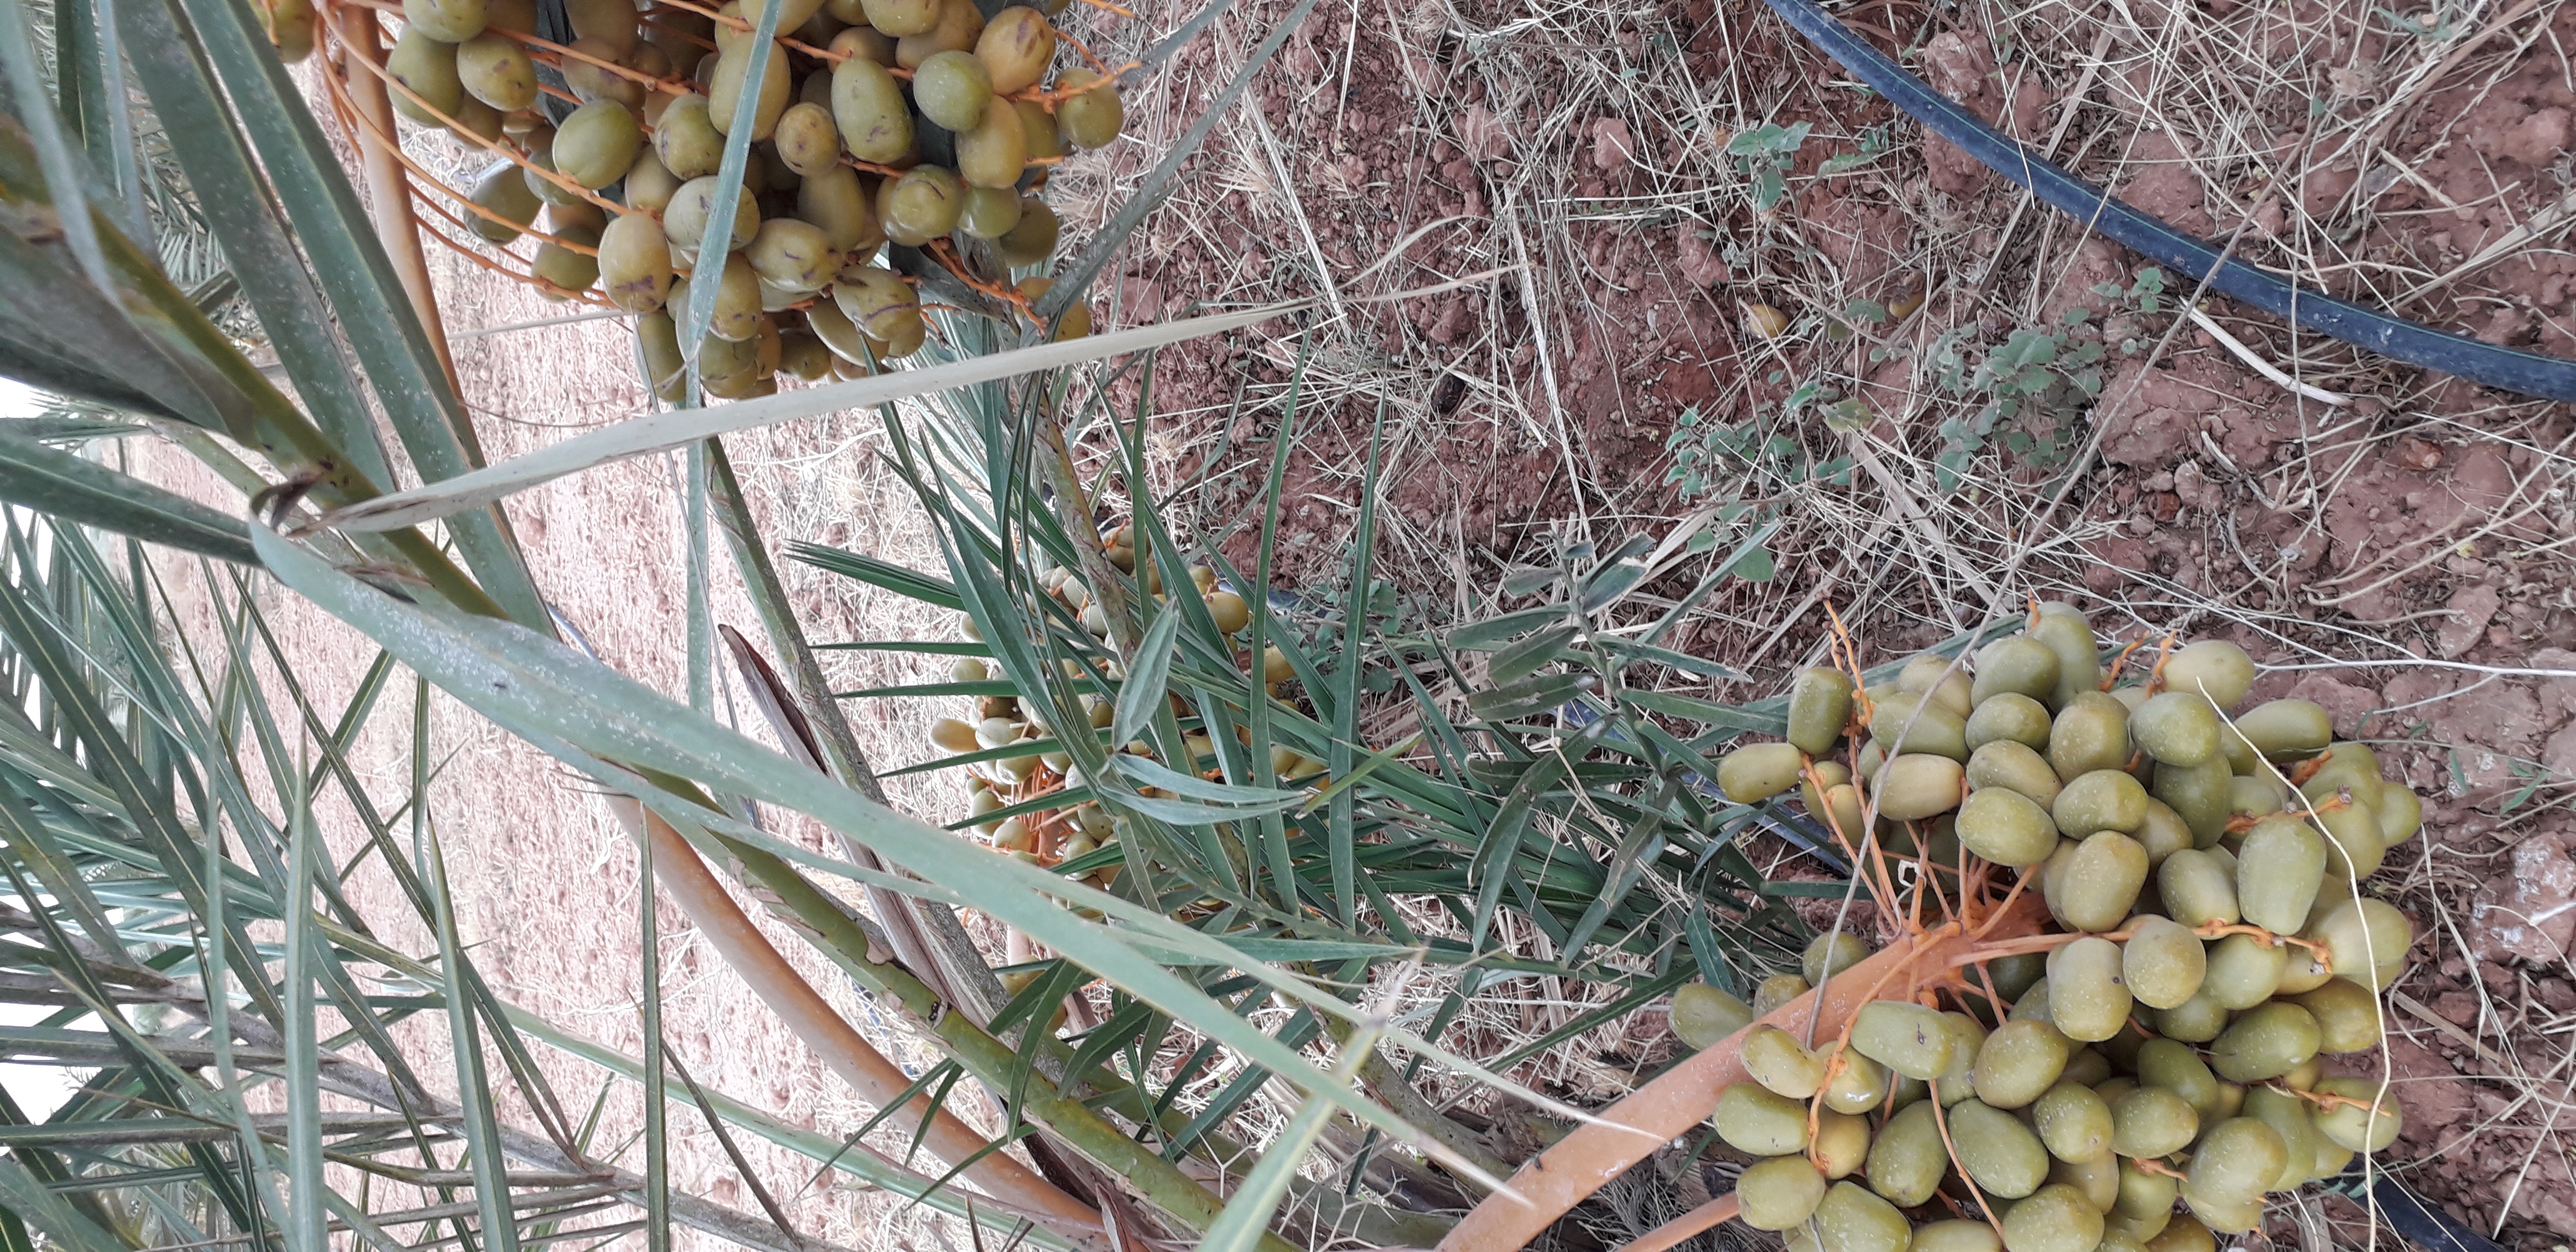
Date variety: Boufagous